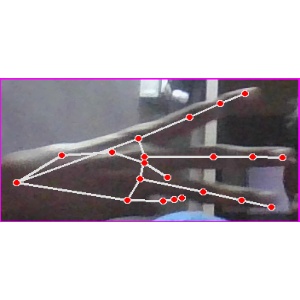
अक्षर: भ